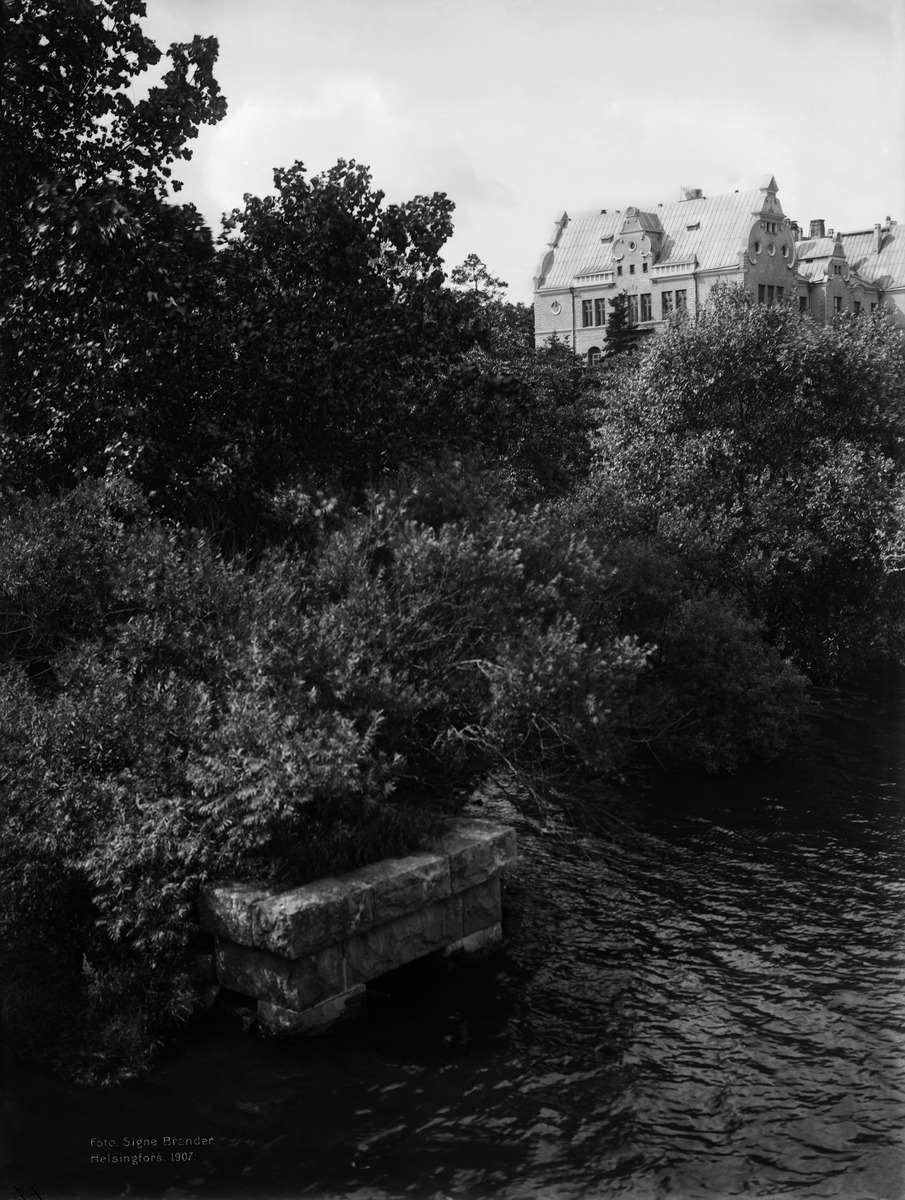
Yliopiston Kasvitieteellinen puutarha, Kaisaniemi, nähtynä Kaisaniemenlahden rannalla
sisällön kuvaus: Yliopiston Kasvitieteellinen puutarha, Kaisaniemi, nähtynä Kaisaniemenlahden rannalla mustavalkoinen
Kuvaaja: Brander, Signe, valokuvaaja
Ajankohta: kuvausaika 1907
Paikka: Suomi, Uusimaa, Helsinki, Kluuvi Helsinki, Kasvitieteellinen Puutarha, Kaisaniemi
Aiheet: Helsingin yliopisto